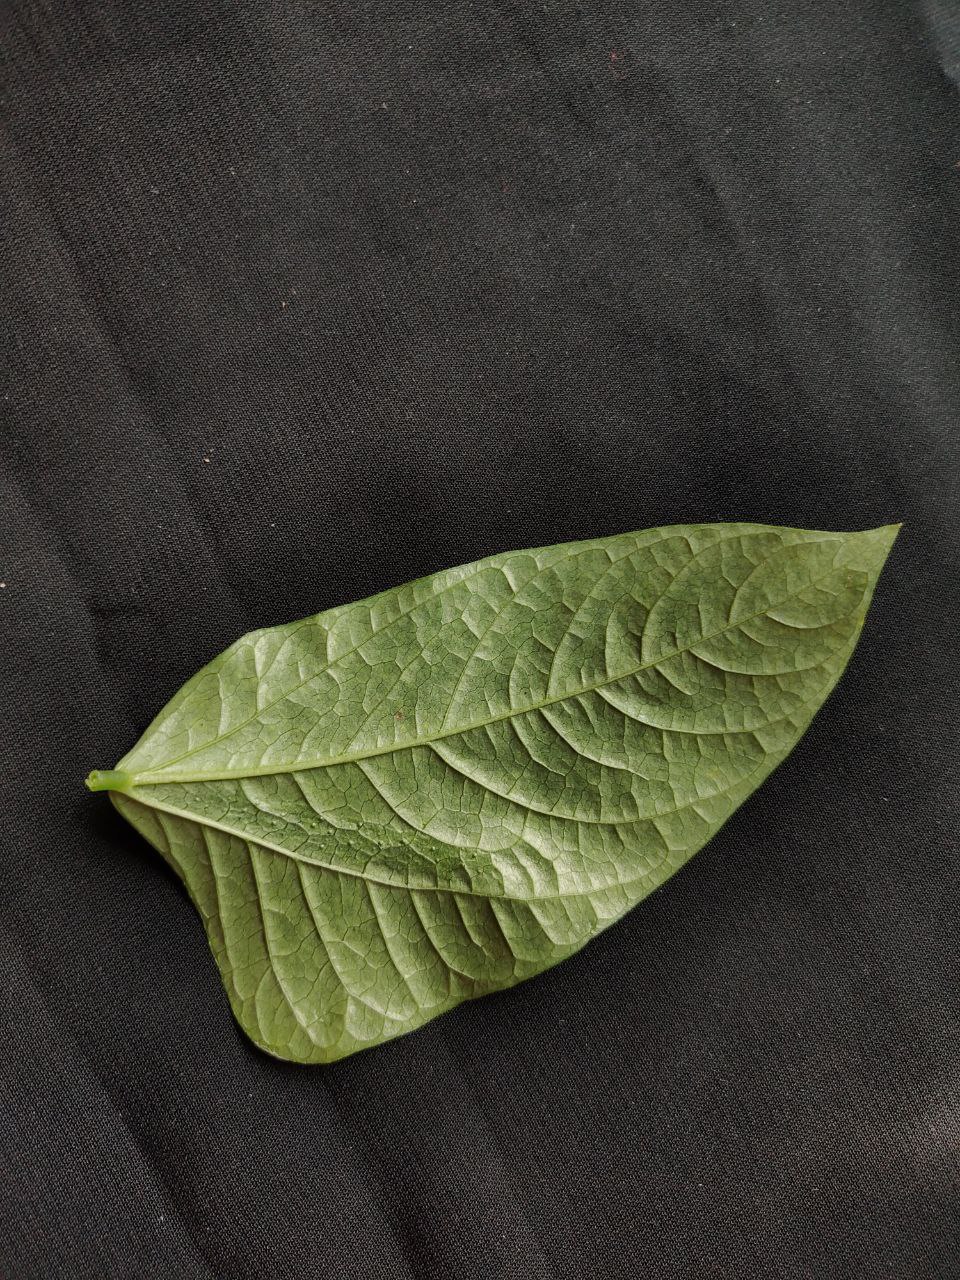
Crop: cowpea
Leaf condition: Mosaic Virus